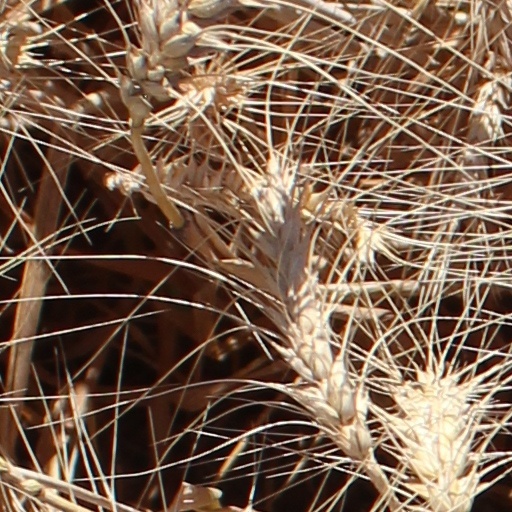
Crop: wheat